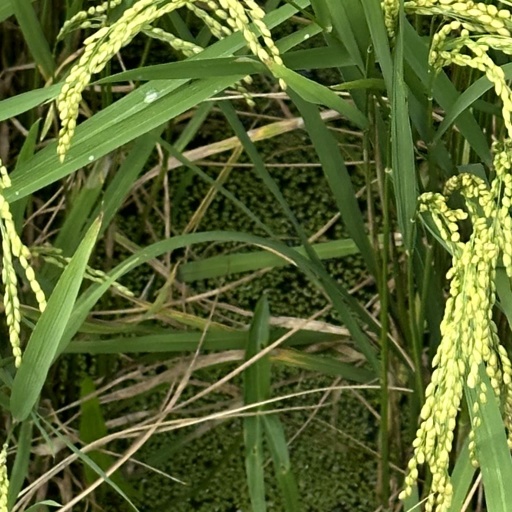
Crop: rice